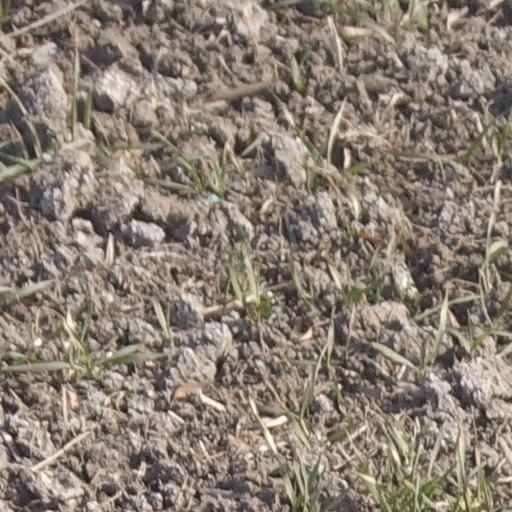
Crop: wheat